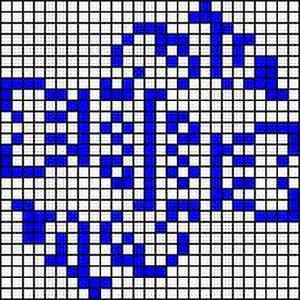
Un spacefiller à la génération 0.
Un spacefiller est une figure qui grossit exponentiellement en étendant un agar. Le premier spacefiller découvert a été appelé max car la vitesse à laquelle son nombre de cellules augmente est maximal. Les spacefillers sont donc les figures qui grossissent le plus rapidement possible.
Un puffeur est un objet du jeu de la vie se déplaçant, mais, contrairement au vaisseau, le puffeur laisse un plus ou moins grand nombre de débris